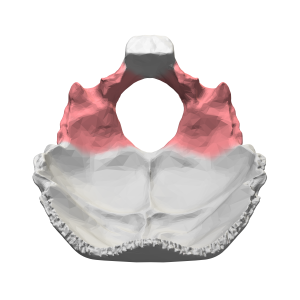
Laterale dele af nakkebenet
Nakkebenet, indre overflade. Laterale dele er vist med rødt.
De Lateral dele af nakkebenet er placeret på siderne af foramen magnum.